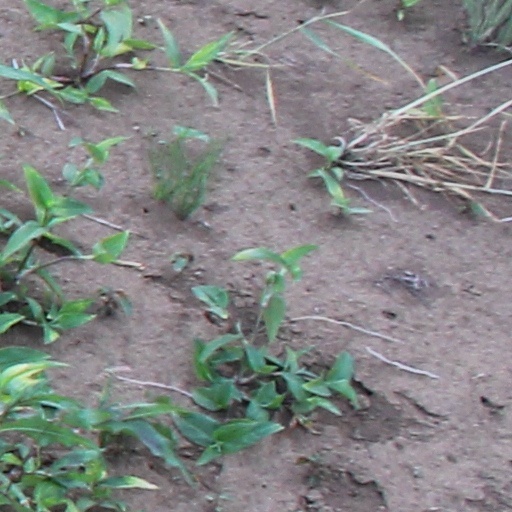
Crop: wheat